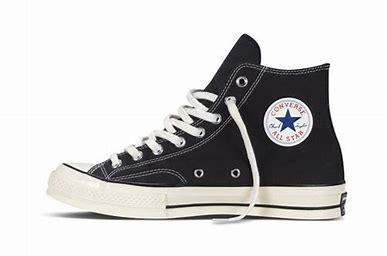
Brand: Converse
Model: Chuck Taylor All Star 1970S Canvas